Lola Cars

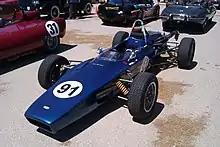
Lola T204, built in 1971 for Formula Ford

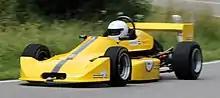
1978 Lola T580, built for Formula Ford 2000

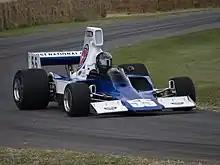
A 1974 Lola-Chevrolet T330-2 at the 2015 Goodwood Festival of Speed

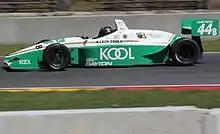
Lola B9720 Indy Lights Car

Lola built chassis for a wide range of minor categories over the years. Formula Atlantic cars tended to be derived from F2 and F3 designs, and other Lolas raced in Formula Ford, Sports 2000, Formula Super Vee and many other categories, often designed by people who went on to successful careers elsewhere in the sport. For example, Patrick Head of Williams fame designed his first cars for Broadley. There was not much profit margin in the minor-formulae cars, which tended to be built during the summer when the factory was otherwise quiet (most senior-formulae cars are built over the winter in the off-season) – but they kept staff occupied, gave designers somewhere to learn, and established relationships with drivers at early stages of their careers.